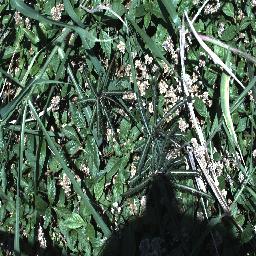
Label: parkinsonia